Marcus Monk

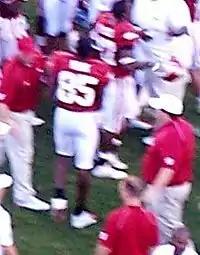
Monk with the Arkansas Razorbacks in 2006

Marcus Monk (born April 26, 1986) is an American former professional football wide receiver and a former professional basketball player. He was selected by the Chicago Bears in the seventh round of the 2008 NFL draft. He played college football at Arkansas. Monk was also a member of the New York Giants and Carolina Panthers. Between 2010 and 2012, he played pro basketball in Germany. He is the older brother of basketball player Malik Monk.